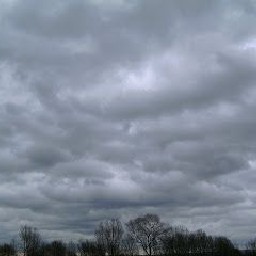
Cloud type: Nimbostratus (Ns)